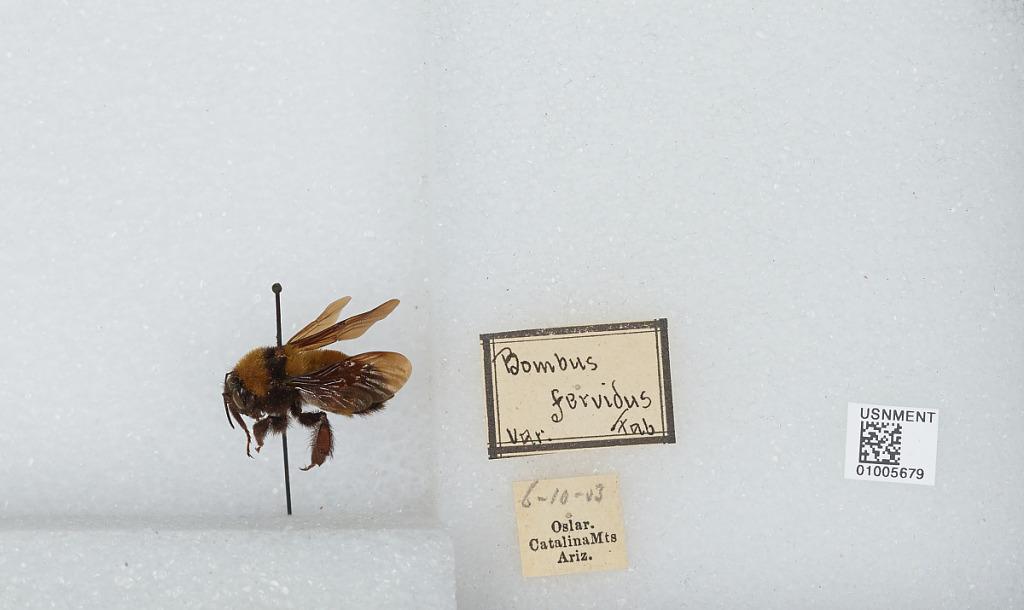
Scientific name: Bombus (Fervidobombus) fervidus fervidus (Fabricius)
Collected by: Oslar
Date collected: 1903-6-10
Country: United States
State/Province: Arizona
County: Pima
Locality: Catalina Mountains
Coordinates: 32.4431, -110.788